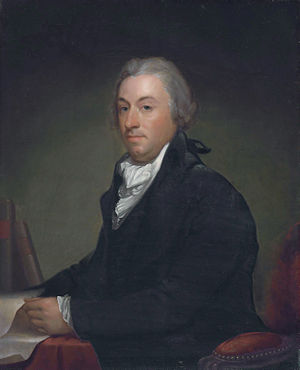
Robert R. Livingston
Robert R. Livingston, var delegeret til staten New Yorks lovgivende forsamling og medlem af den Fem-mands Komite, som udarbejdede udkastet til USA's Uafhængighedserklæring. Senere var han også udenrigsminister i USA og USA's ambassadør i Frankrig i forbindelse med Louisiana-købet. Han var desuden godsejer, opfinder og forretningsmand, og kom fra en af USA's mest velstående og indflydelsesrige familier.